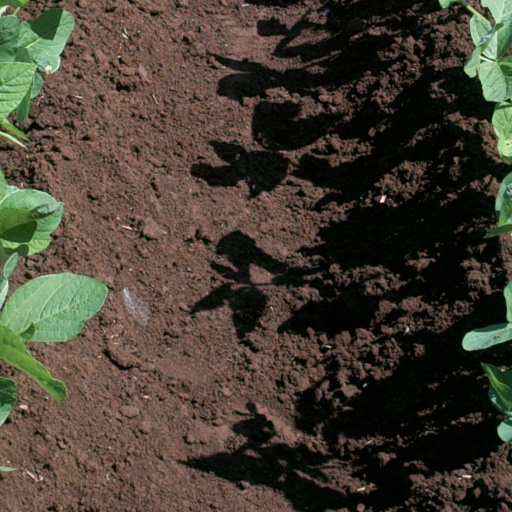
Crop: soybean